Question: Why is there a pole?
Tambaya: Meyasa akwai pol?
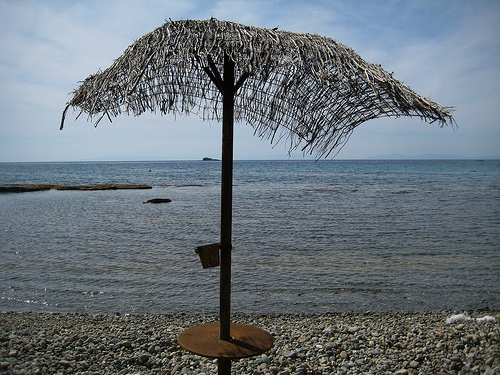
Answer: To support the umbrella.
Amsa: Don tallafar lemar.